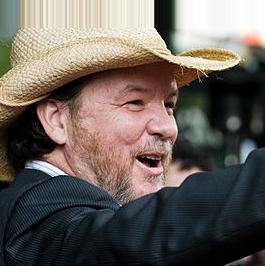
Age: 50